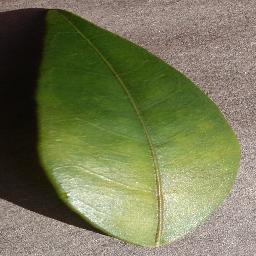
Label: Orange___Haunglongbing_(Citrus_greening)